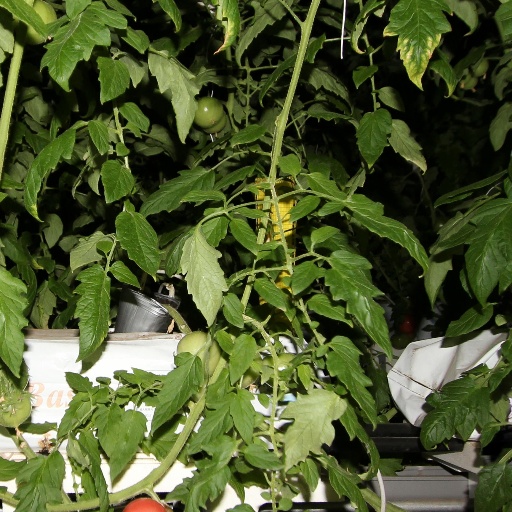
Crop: tomato